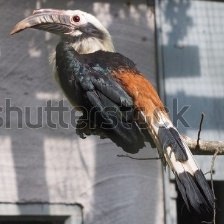
Species: VISAYAN HORNBILL
Scientific name: PENELOPIDES PANINI
ImageNet parent category: hornbill